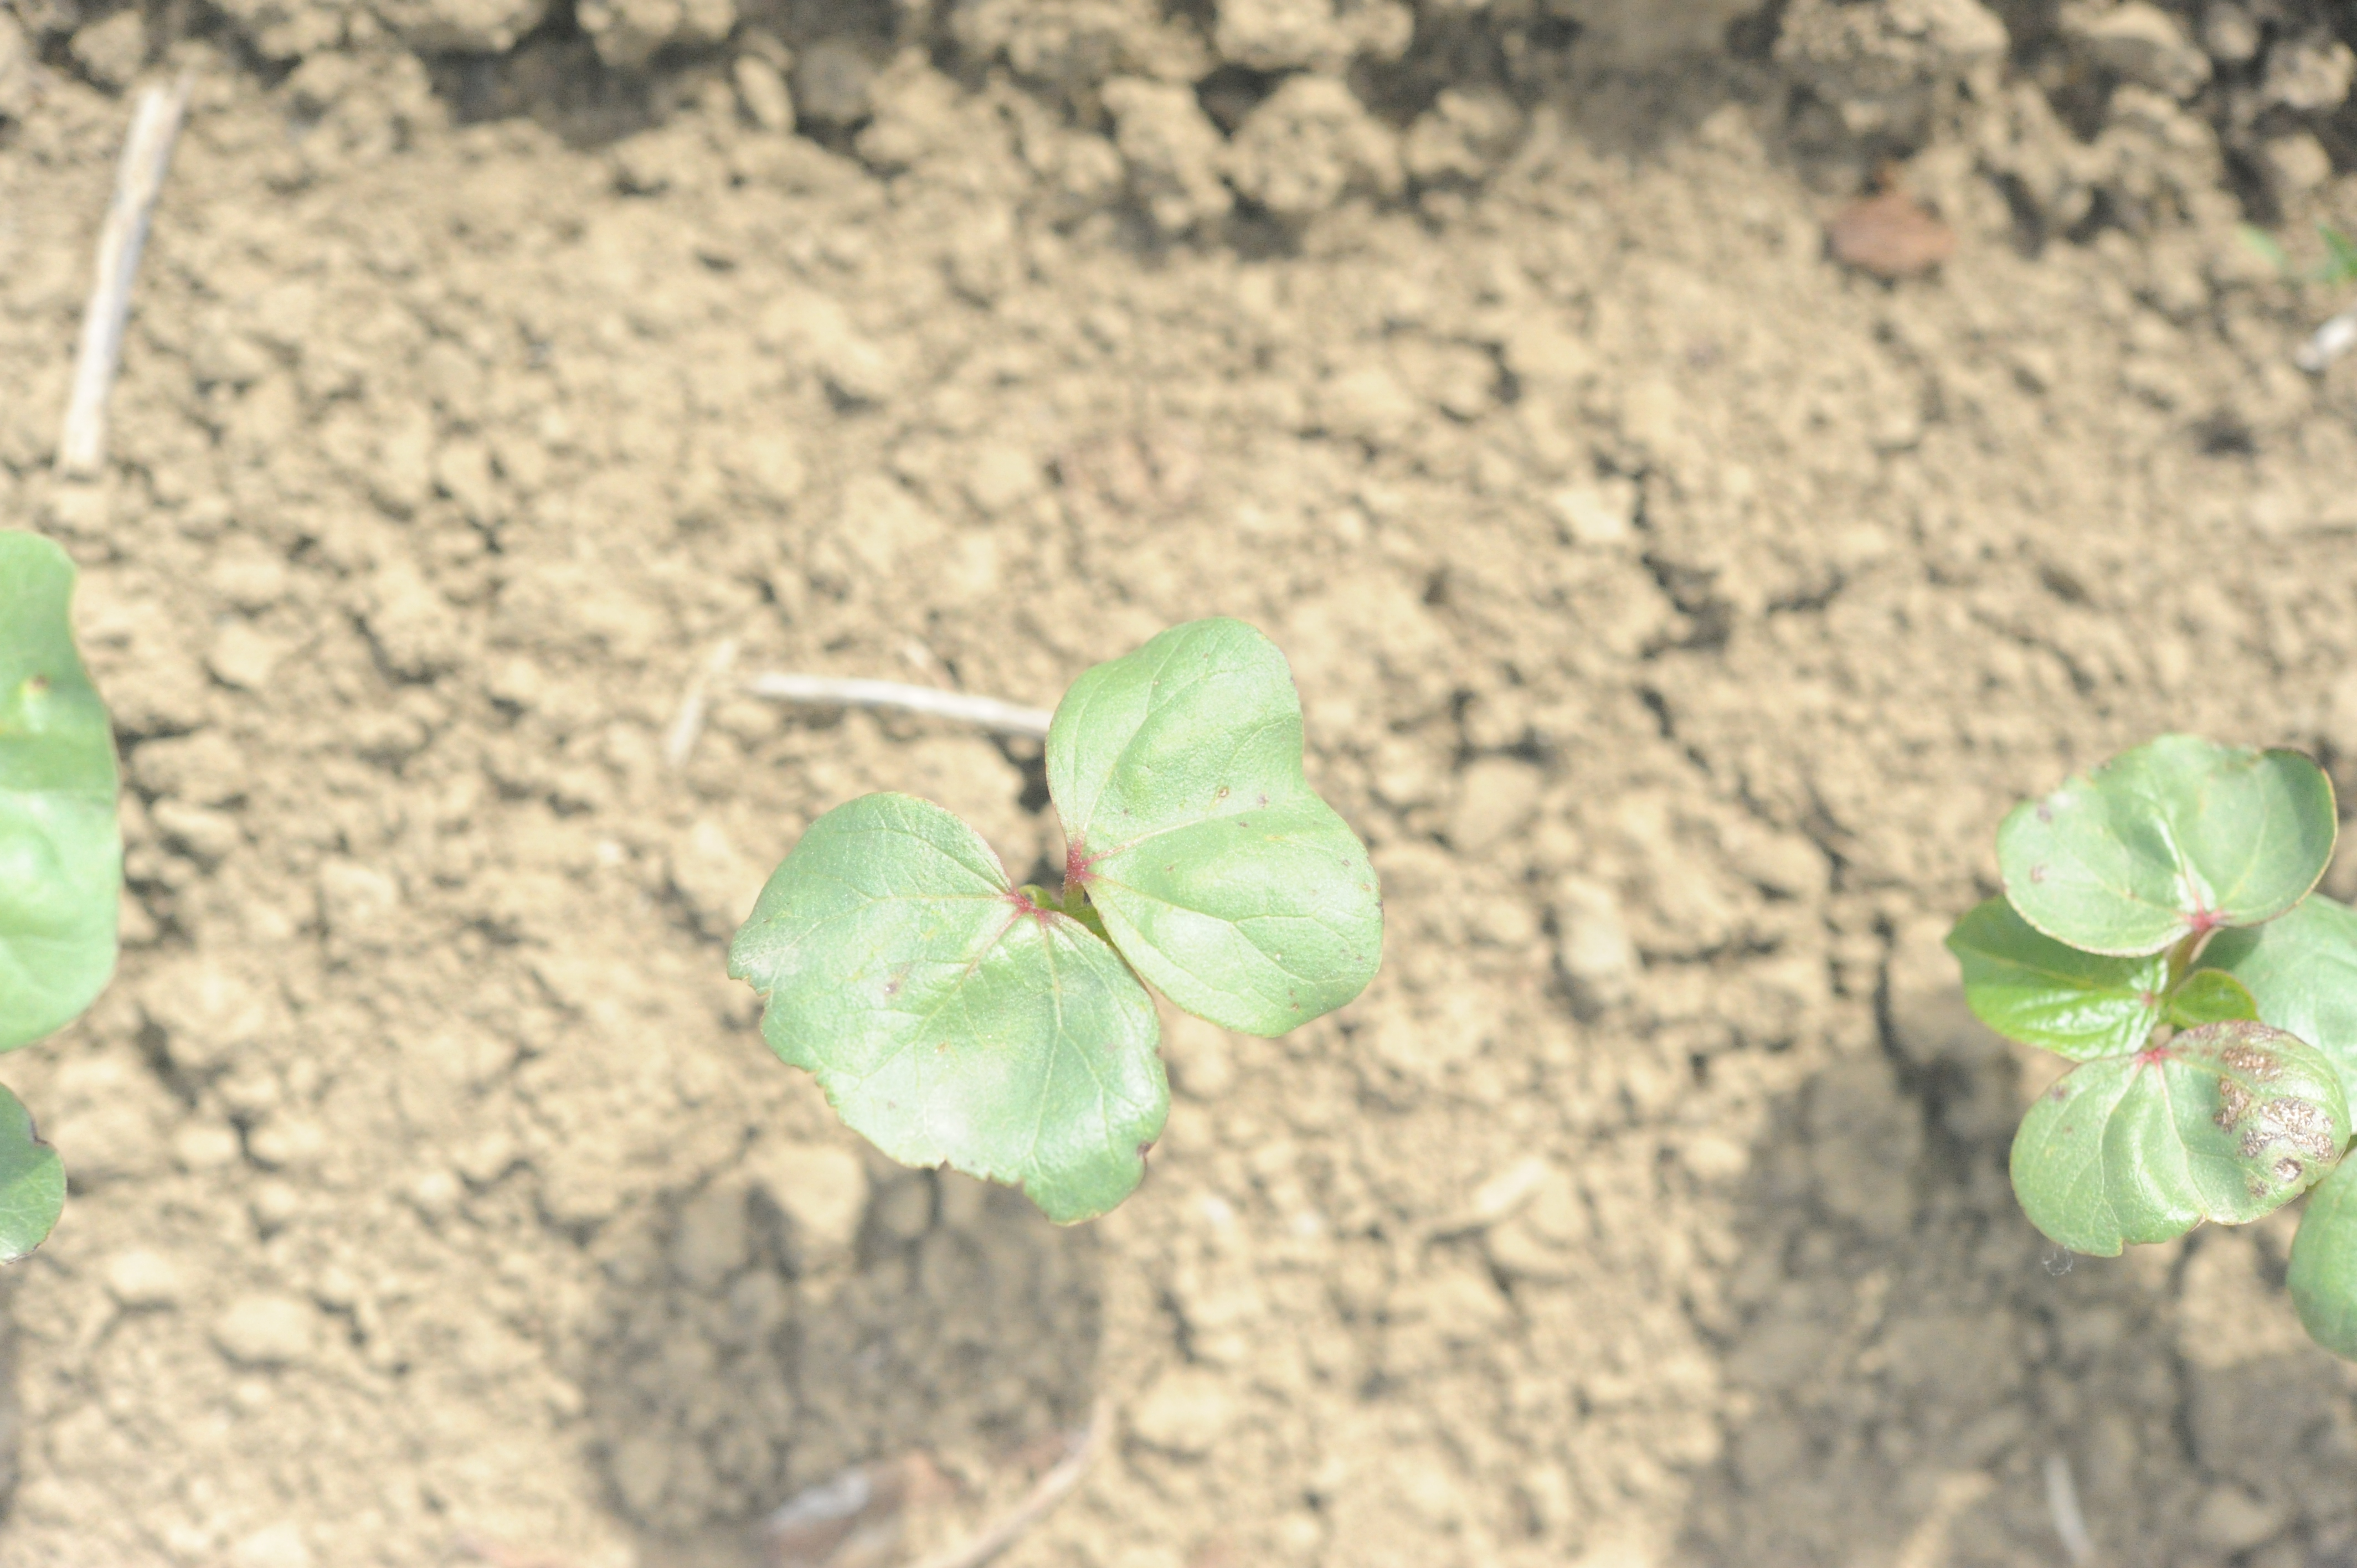
Label: cotton